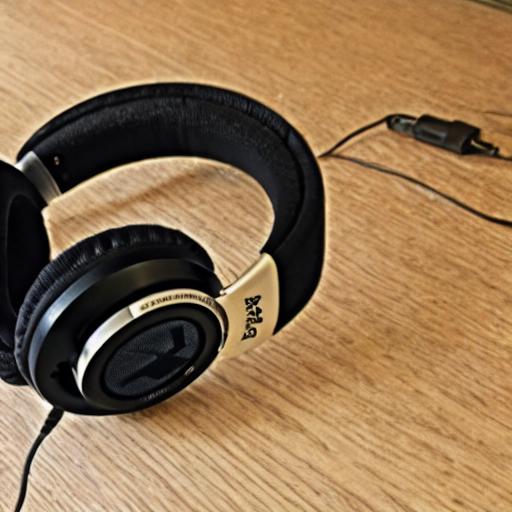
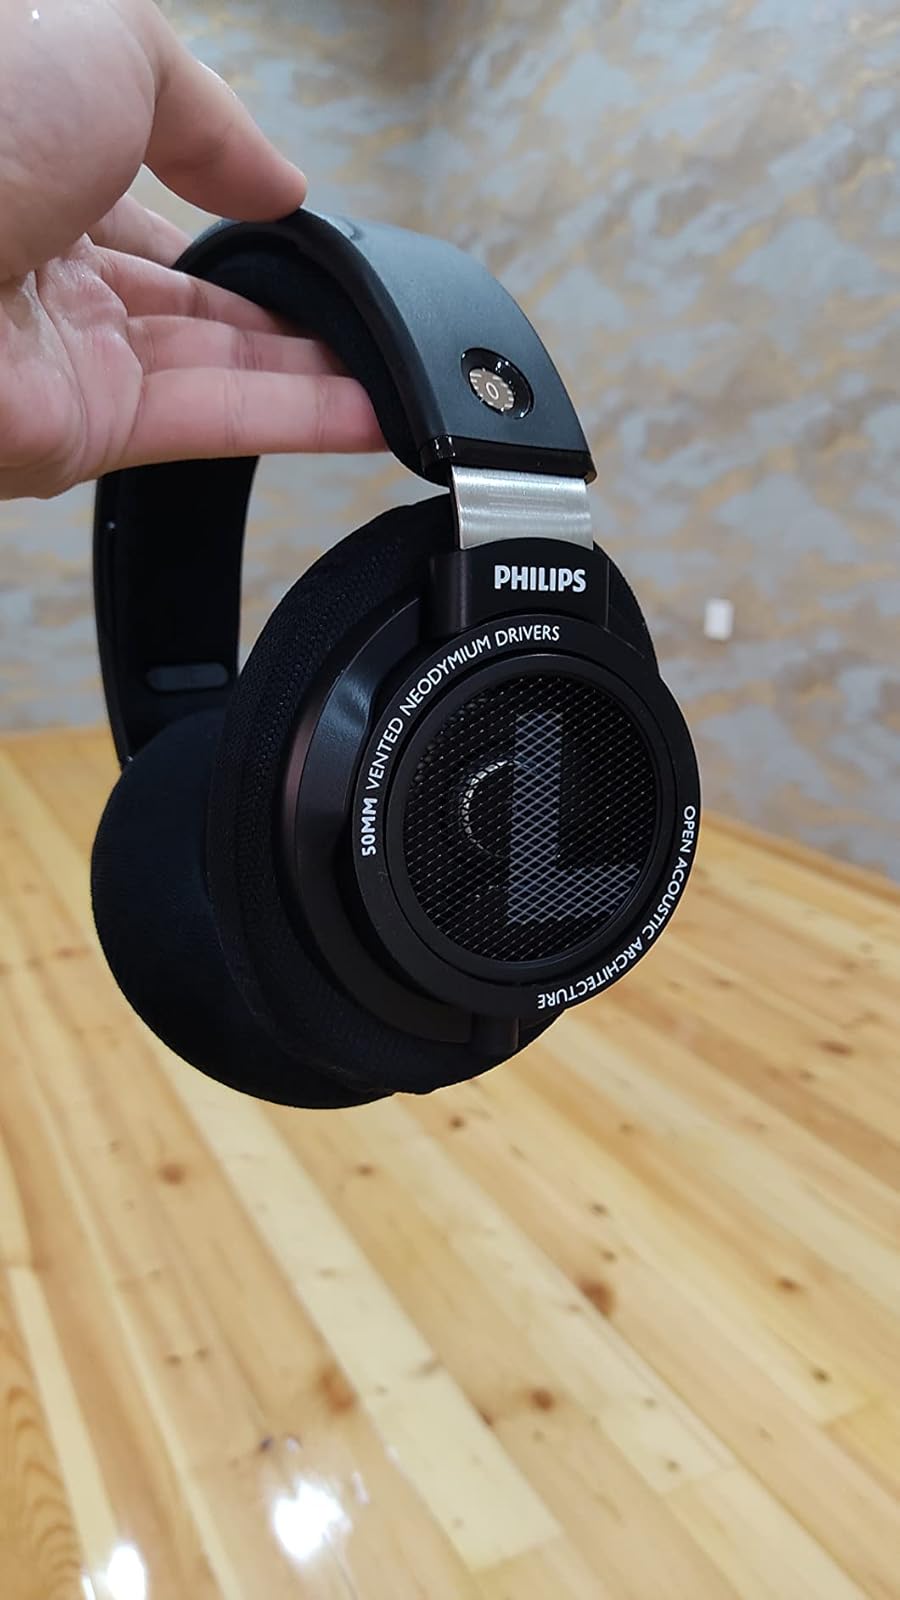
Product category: headphones
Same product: no